Europe Ablaze

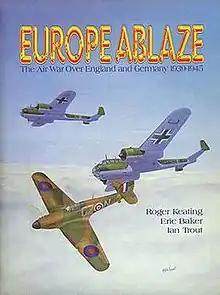

Europe Ablaze is a computer wargame developed and published by Strategic Studies Group for the Commodore 64 and Apple II in 1985. It is based on air warfare of World War II.